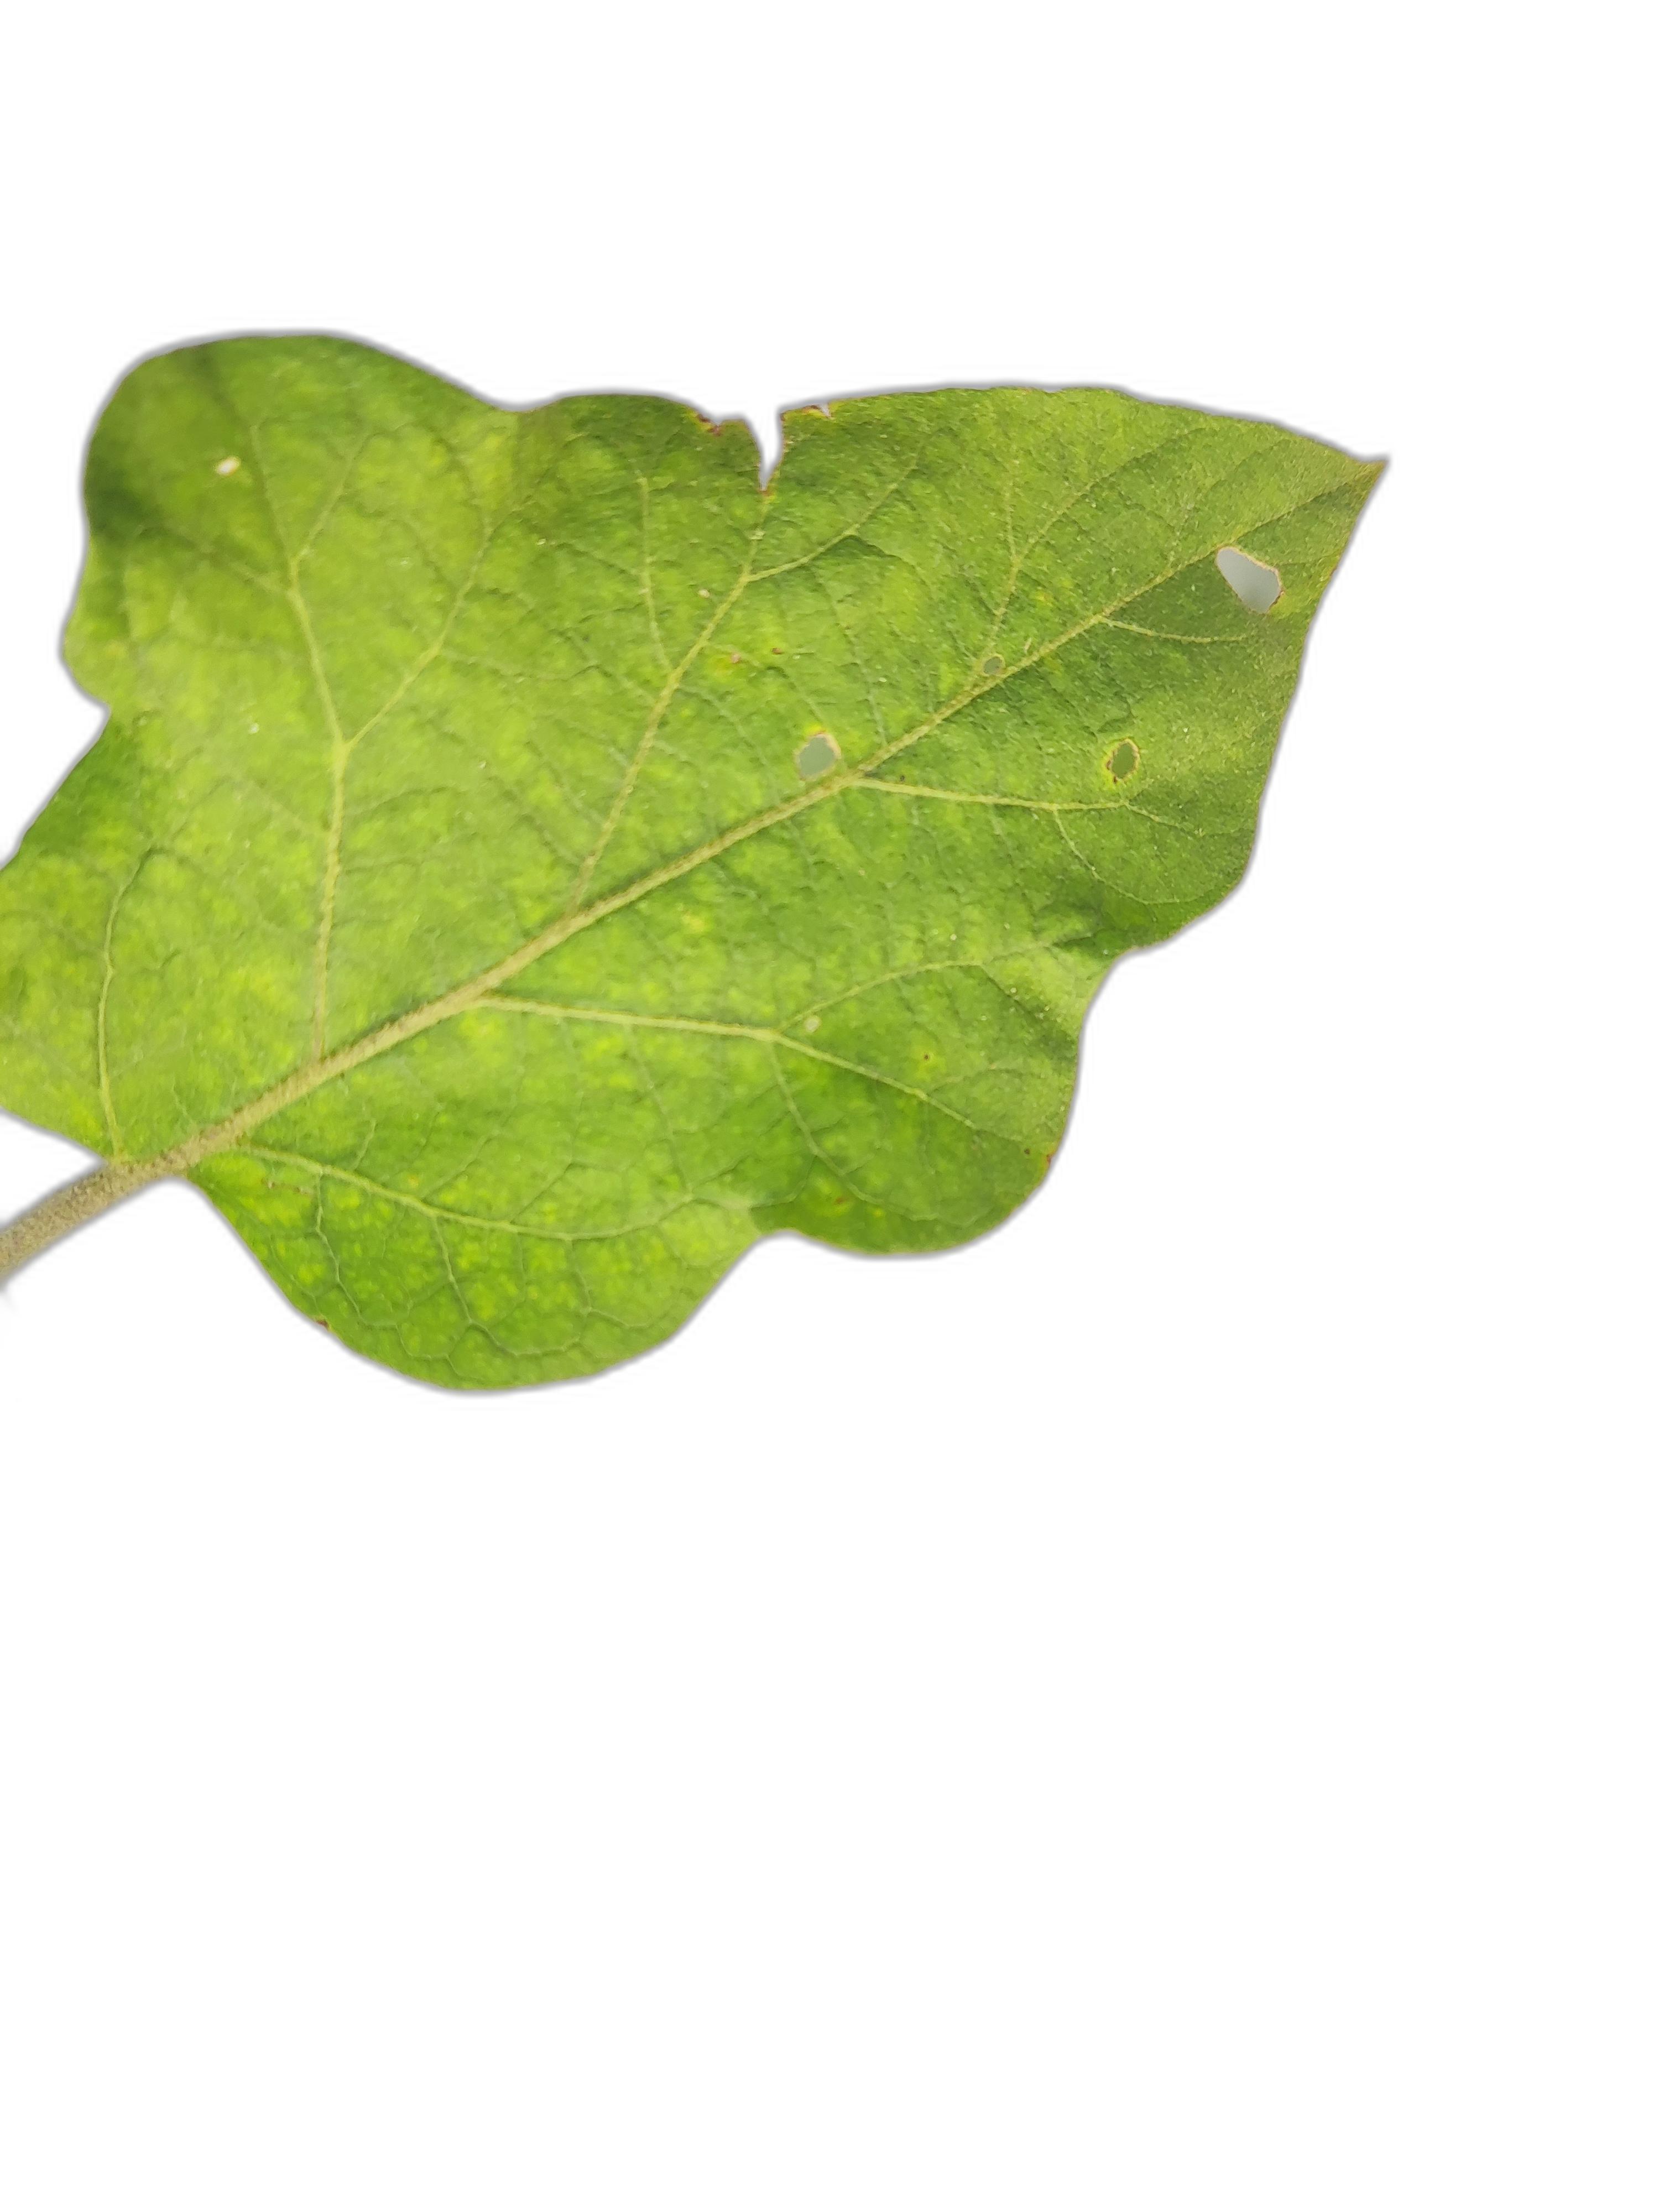
Label: Healthy Leaf